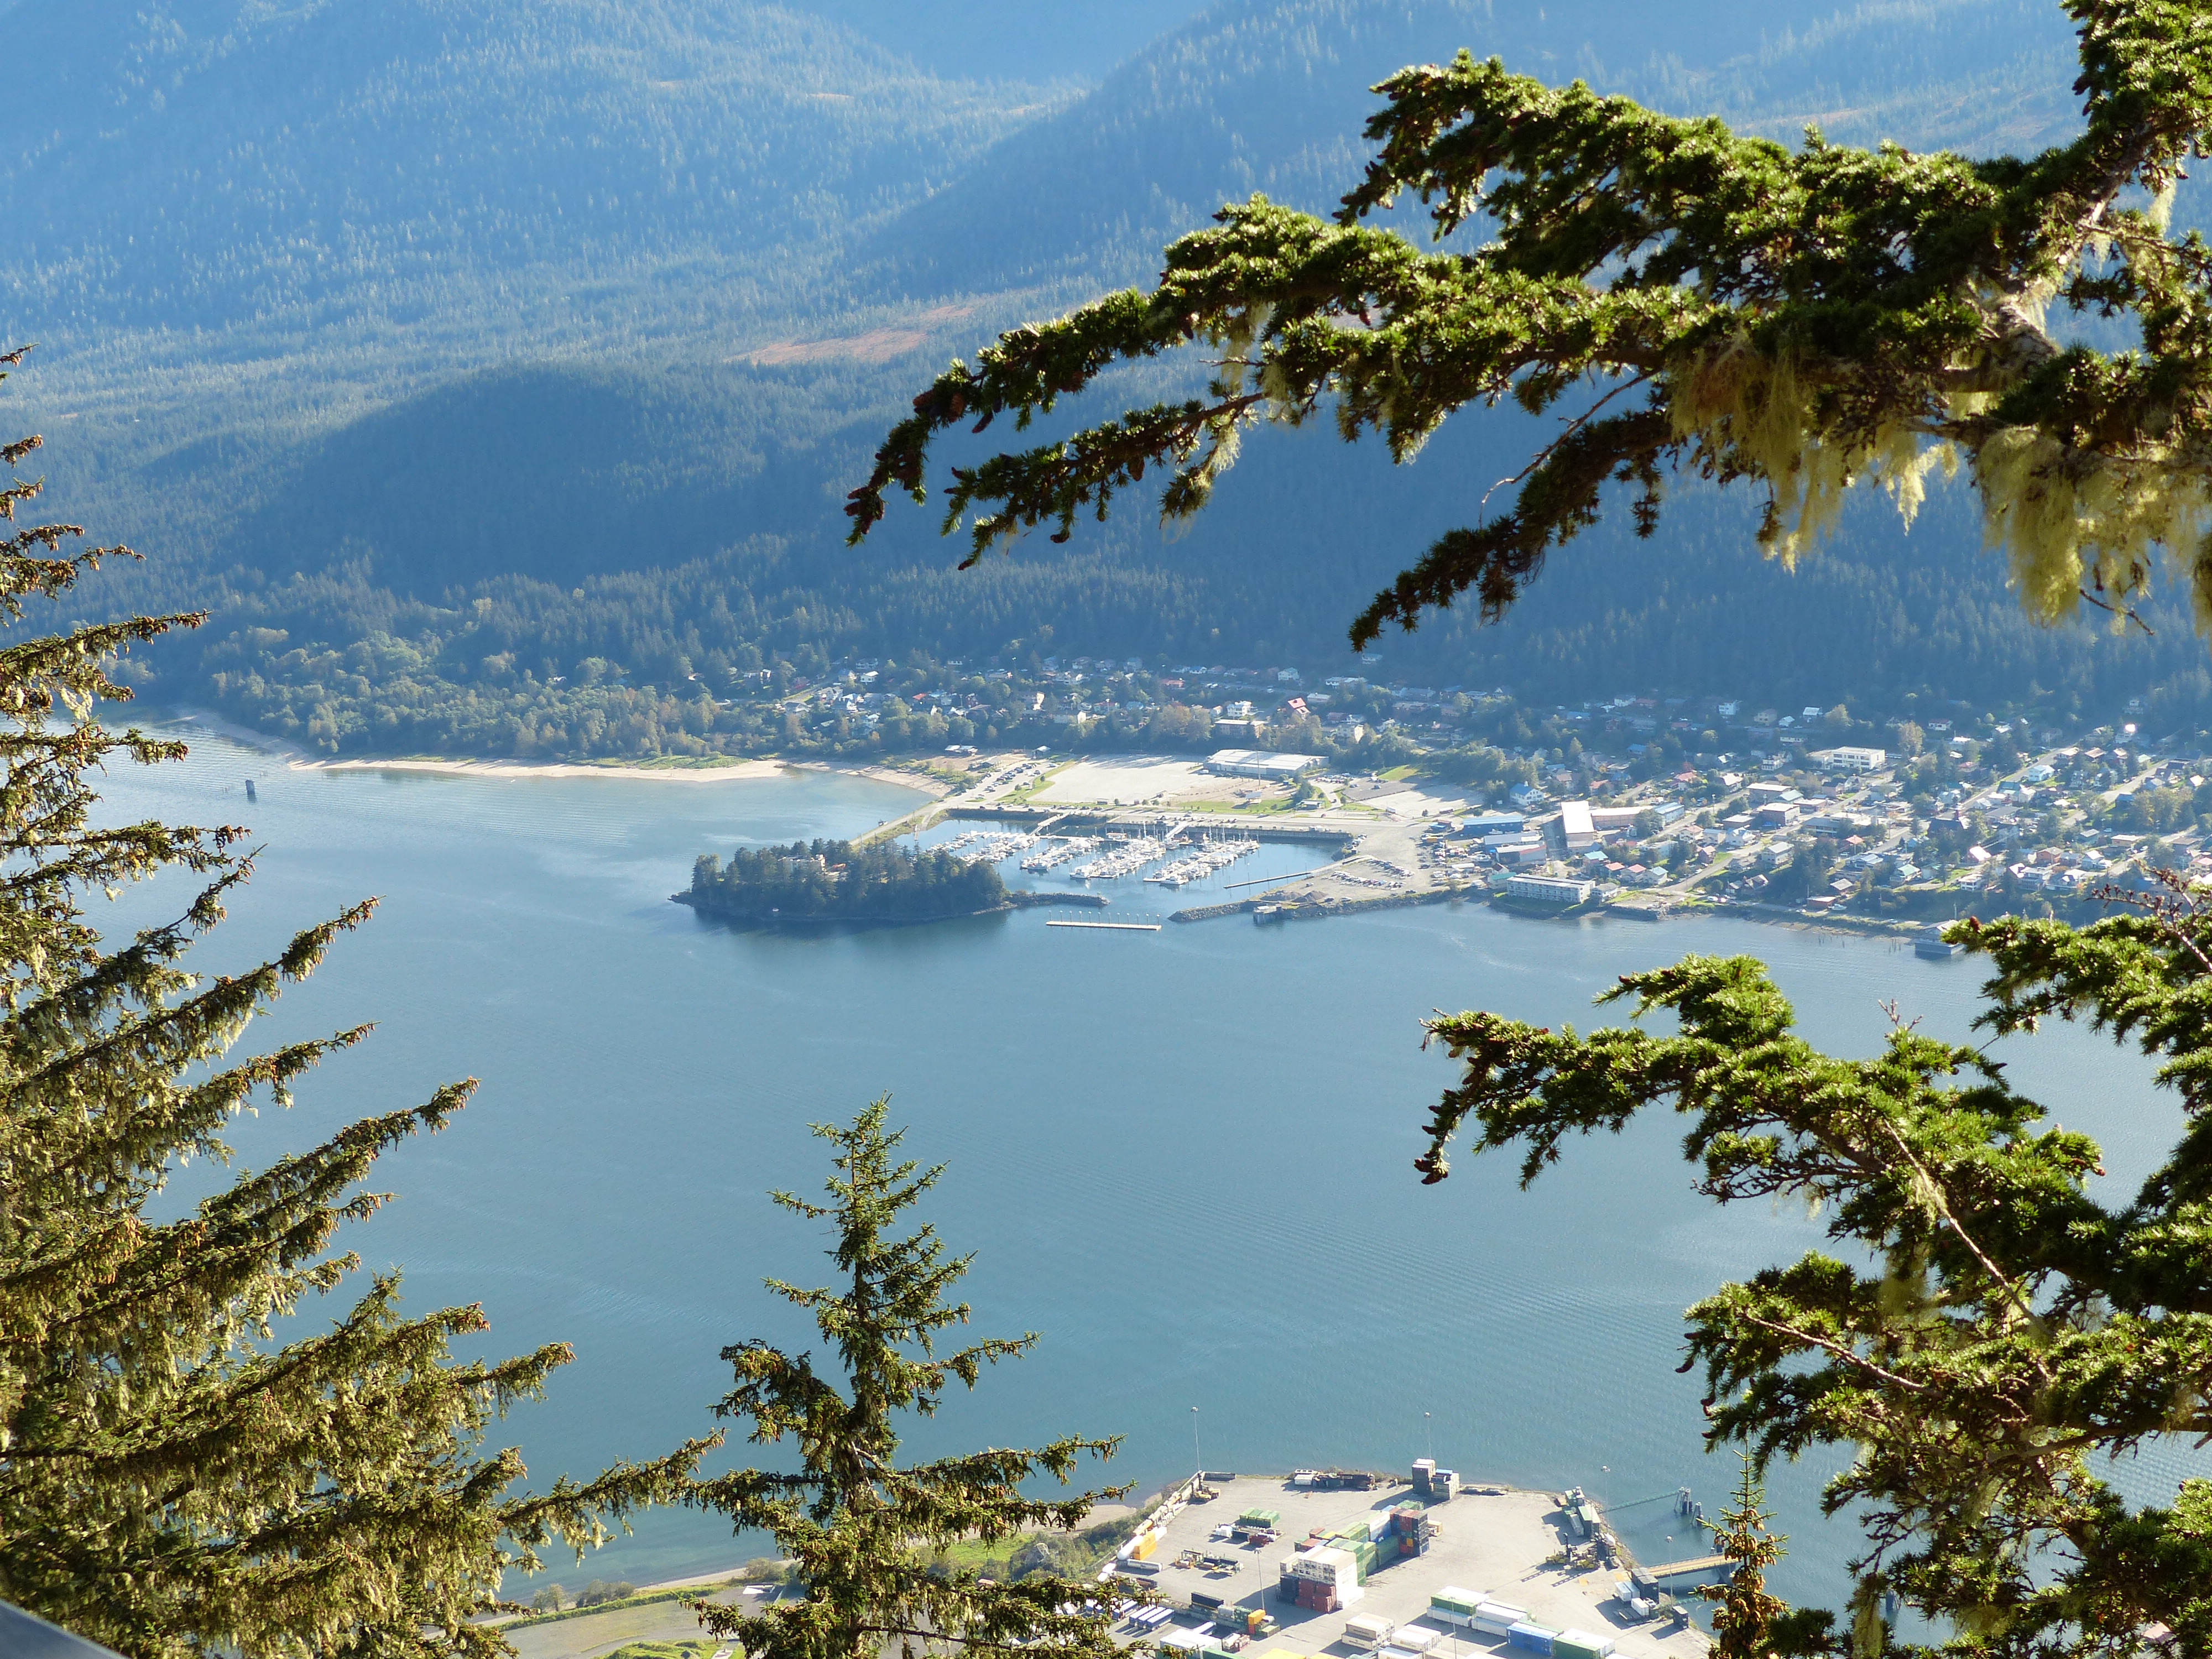
juneau, sky, coast, tree, vegetation, water, sea, mount scenery, promontory, mountain, biome, bay, lake, national park, inlet, landscape, pine family, tourism, cloud, conifer, mountain range